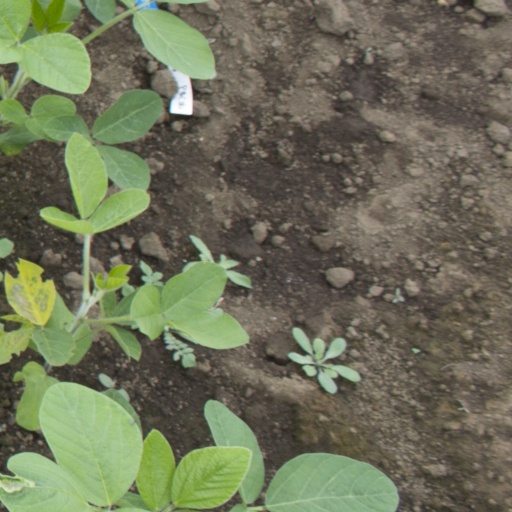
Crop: soybean